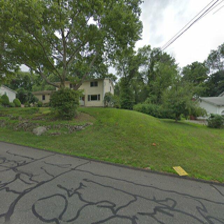
Label: streetView